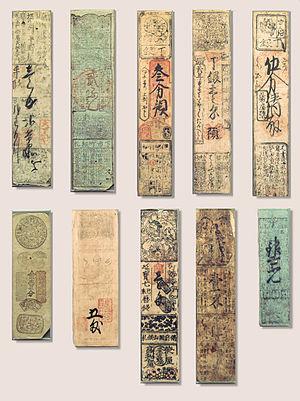
L'histoire de la monnaie au Japon commence avec le premier système monétaire formel qu'est le Kōchōsen, « monnaie impériale », illustré par l'adoption du premier type de pièce officielle du Japon, le wadōkaichin. Elle est frappée pour la première fois en 708 sur ordre de l'impératrice Gemmei, 43ᵉ empereur du Japon. Wadōkaichin est la lecture des quatre caractères gravés sur la pièce et passe pour être composés du nom de l'ère Wadō qui peut alternativement signifier « bonheur », et kaichin qui aurait un rapport avec « monnaie ». Cette monnaie est inspirée par la monnaie Tang appelée kaigentsūhō, émise pour la première fois à Chang'an en 621. Le wadōkaichin possède les mêmes spécifications que la pièce chinoise, avec un diamètre de 2,4 cm et un poids de 3,75 g.
L’histoire du Japon commence avec le peuplement d'un groupe d'îles au sud-est de la péninsule coréenne, environ 100 000 ans av. J.-C. Les premières traces d'industrie, des pierres polies, remontent à 32 000 ans. Des poteries, parmi les plus anciennes de l'humanité, sont produites vers 13 000 ans avant notre ère lors de la période Jōmon, et comprennent les premières formes d'œuvres artistiques : les dogū. 400 ans avant notre ère sont introduites des technologies venant de Chine et de Corée comme la riziculture et la fonte du bronze et du fer.
Les hansatsu sont des certificats émis durant l'époque d'Edo, par les domaines féodaux du Japon, dont l'usage est limité à l'intérieur des domaines. Utilisés à l'origine seulement comme représentations de quantités de riz possédés par le porteur du certificat et conservés dans les entrepôts des marchands d'Osaka ou d'Edo, ces certificats en viennent rapidement à être utilisés comme monnaie.